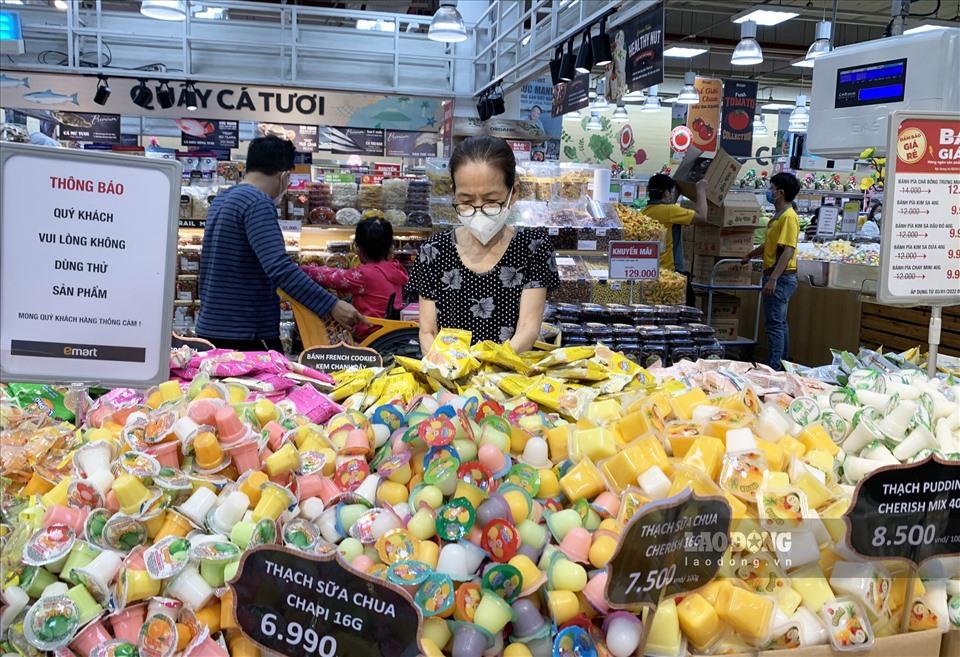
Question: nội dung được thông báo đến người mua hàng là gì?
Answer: không dùng thử sản phẩm